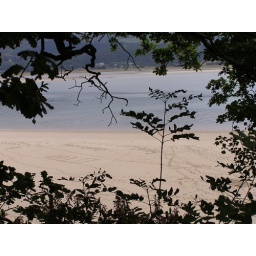
The view of the beach was perfectly framed by the trees and hedges.